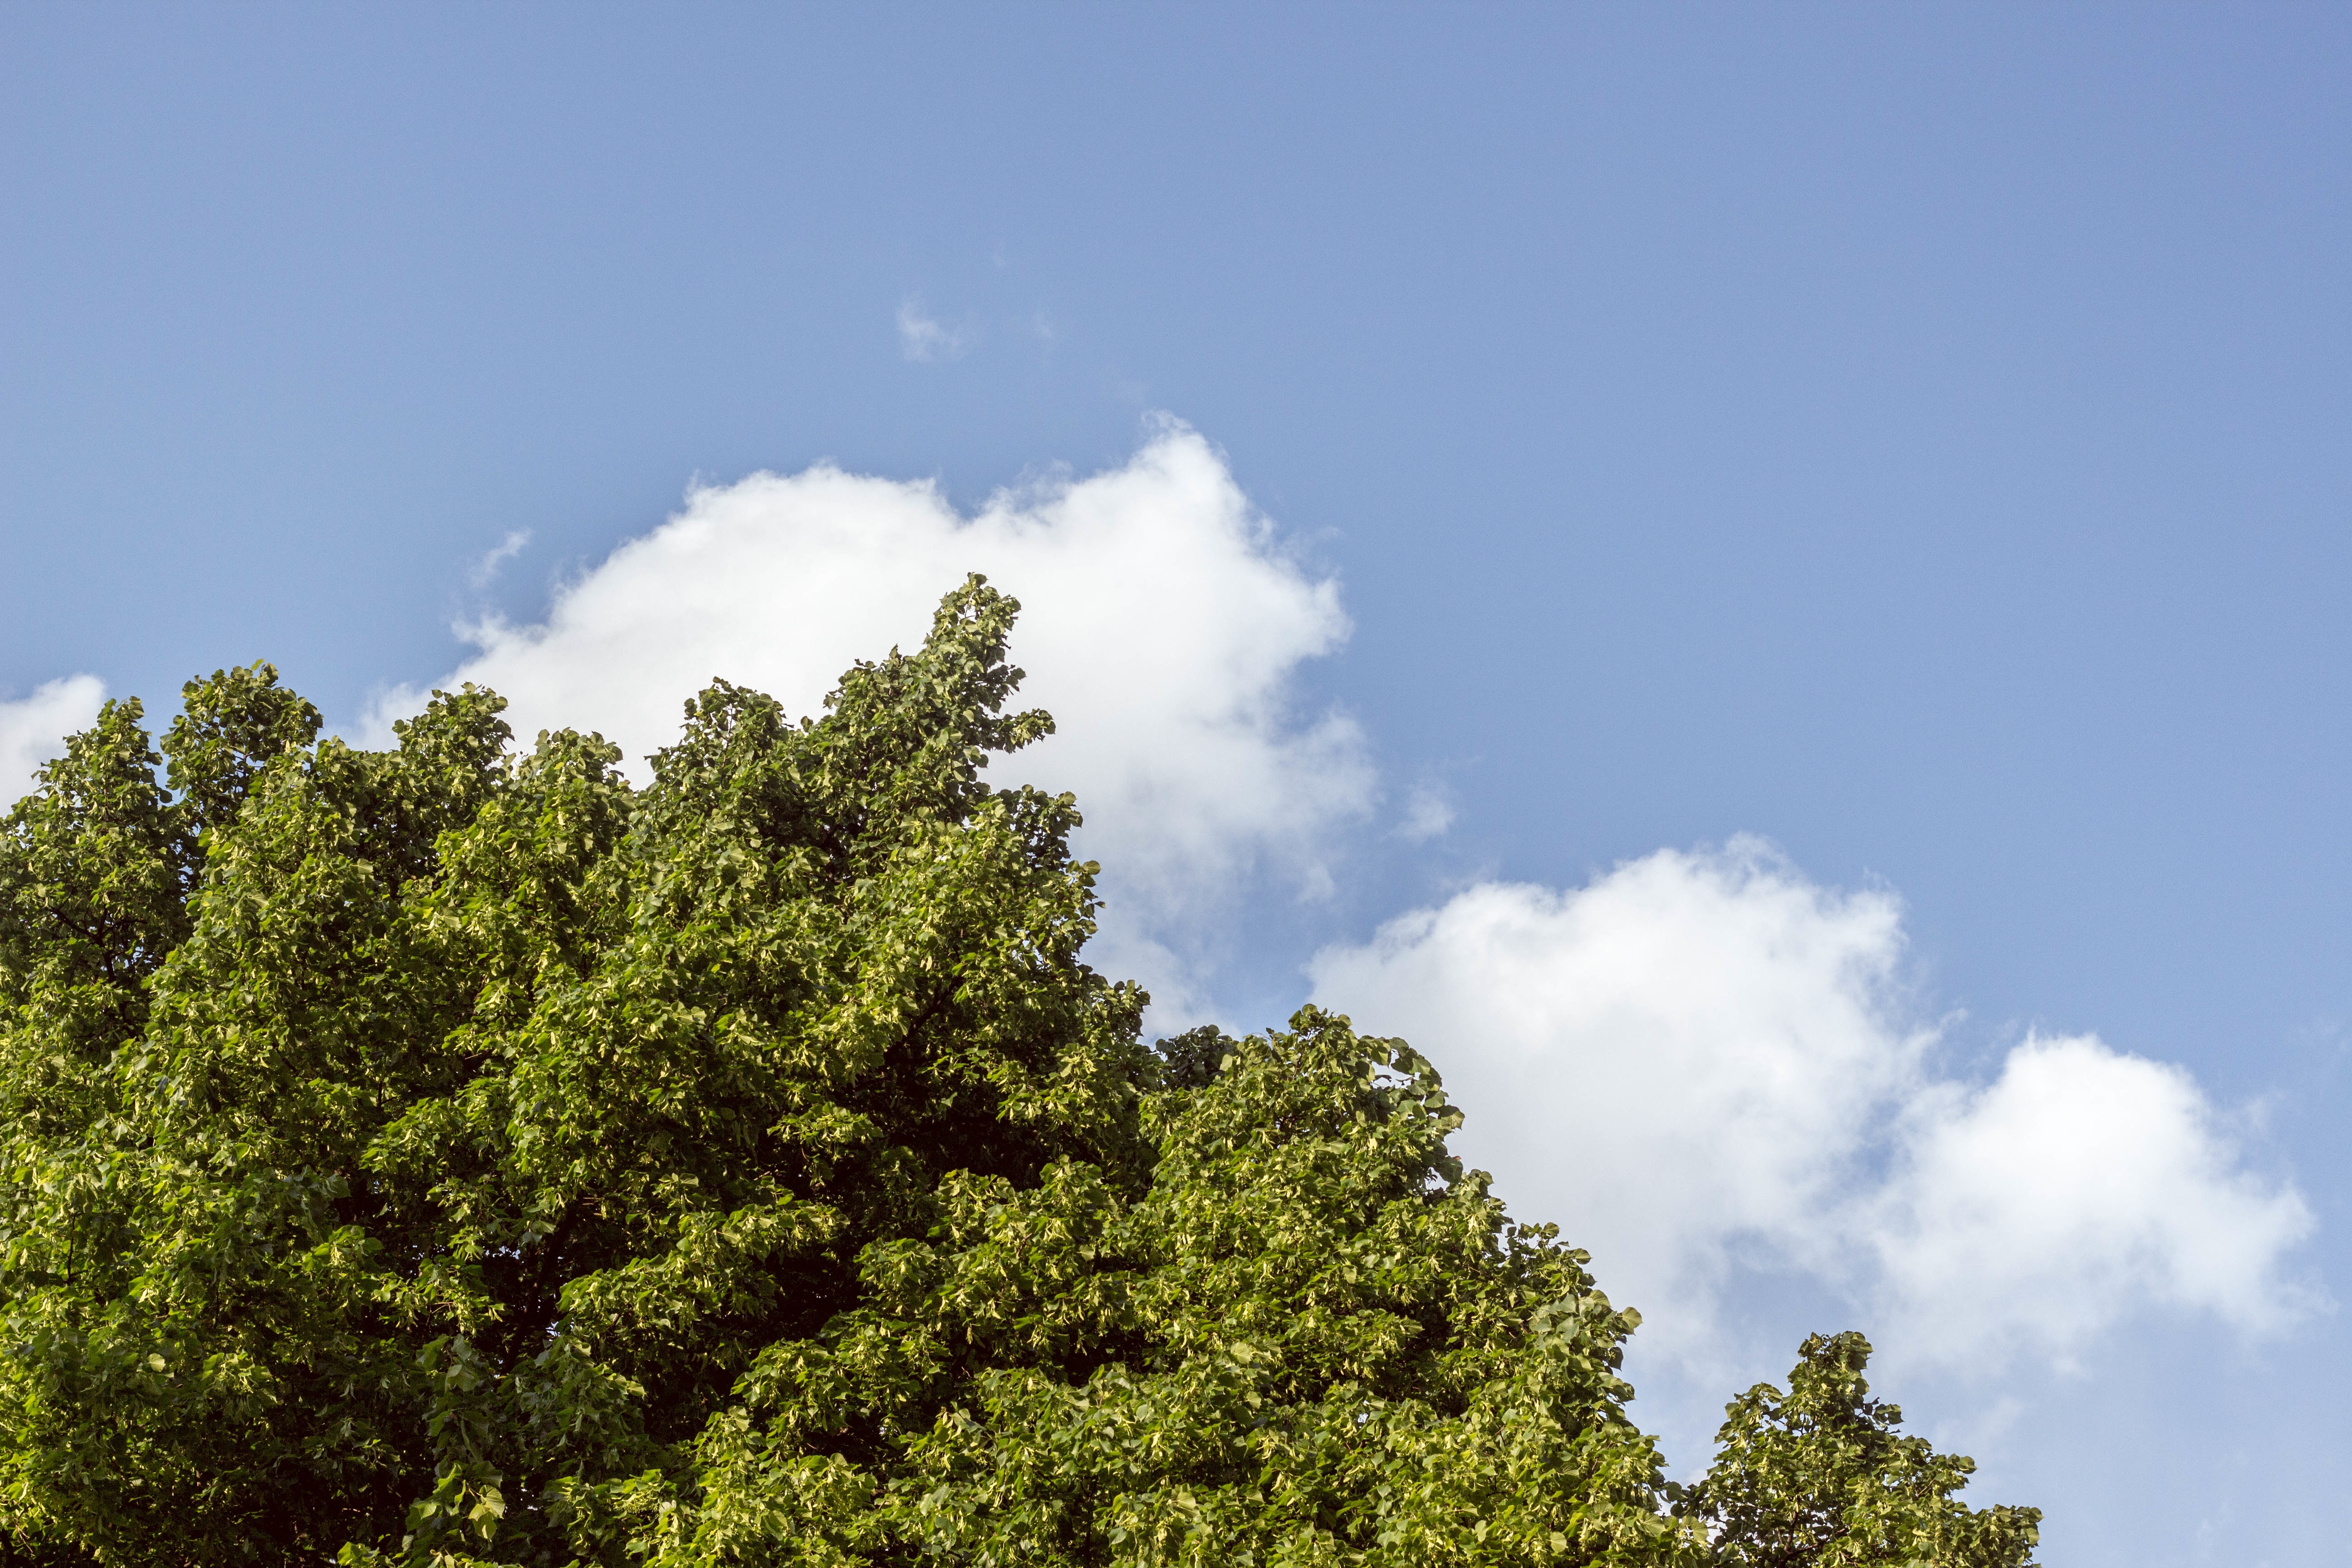
tree, nature, forest, grass, cloud, plant, sky, meadow, sunlight, leaf, hill, flower, green, habitat, ecosystem, woody plant